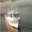
Label: ship